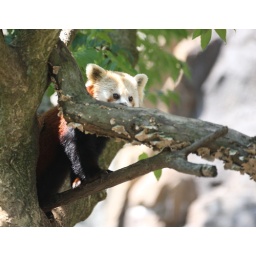
A red panda hanging in a tree at the National Zoo - Washington, D.C.